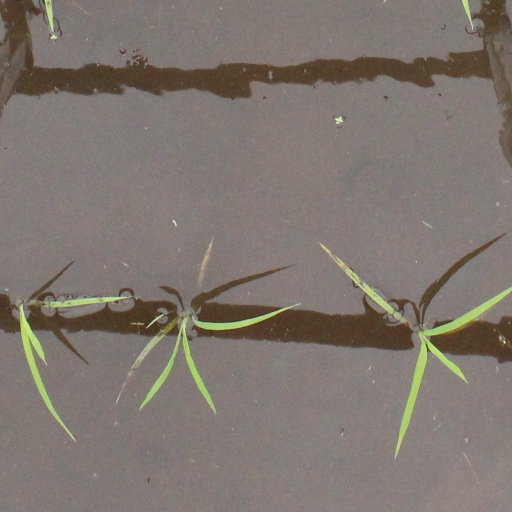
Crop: rice